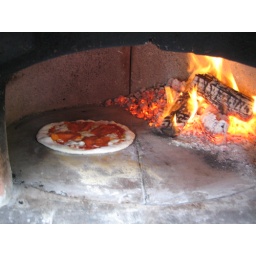
Heerlijke pizza in de eigenbouw pizzaovennice little pizza in woodfired oven